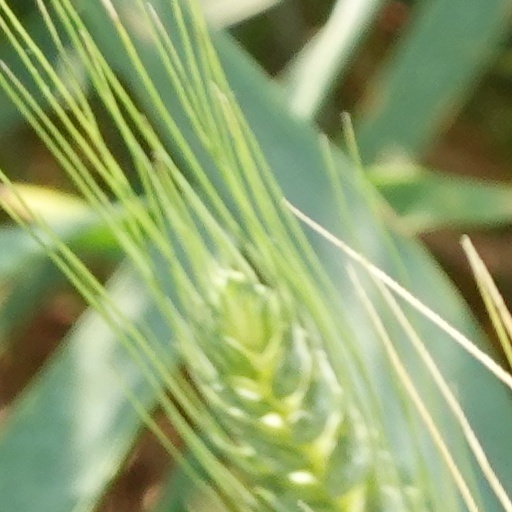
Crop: wheat